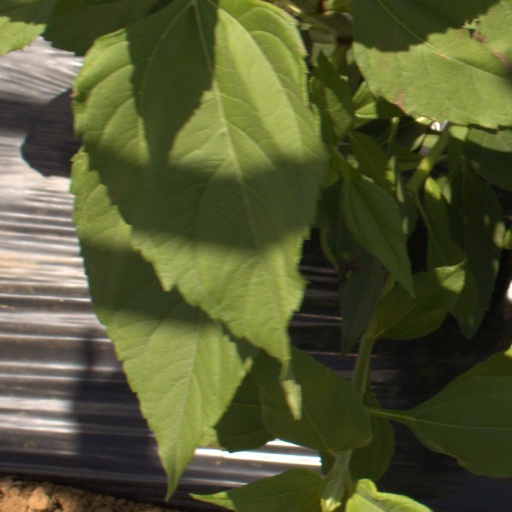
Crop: Jerusalem artichoke